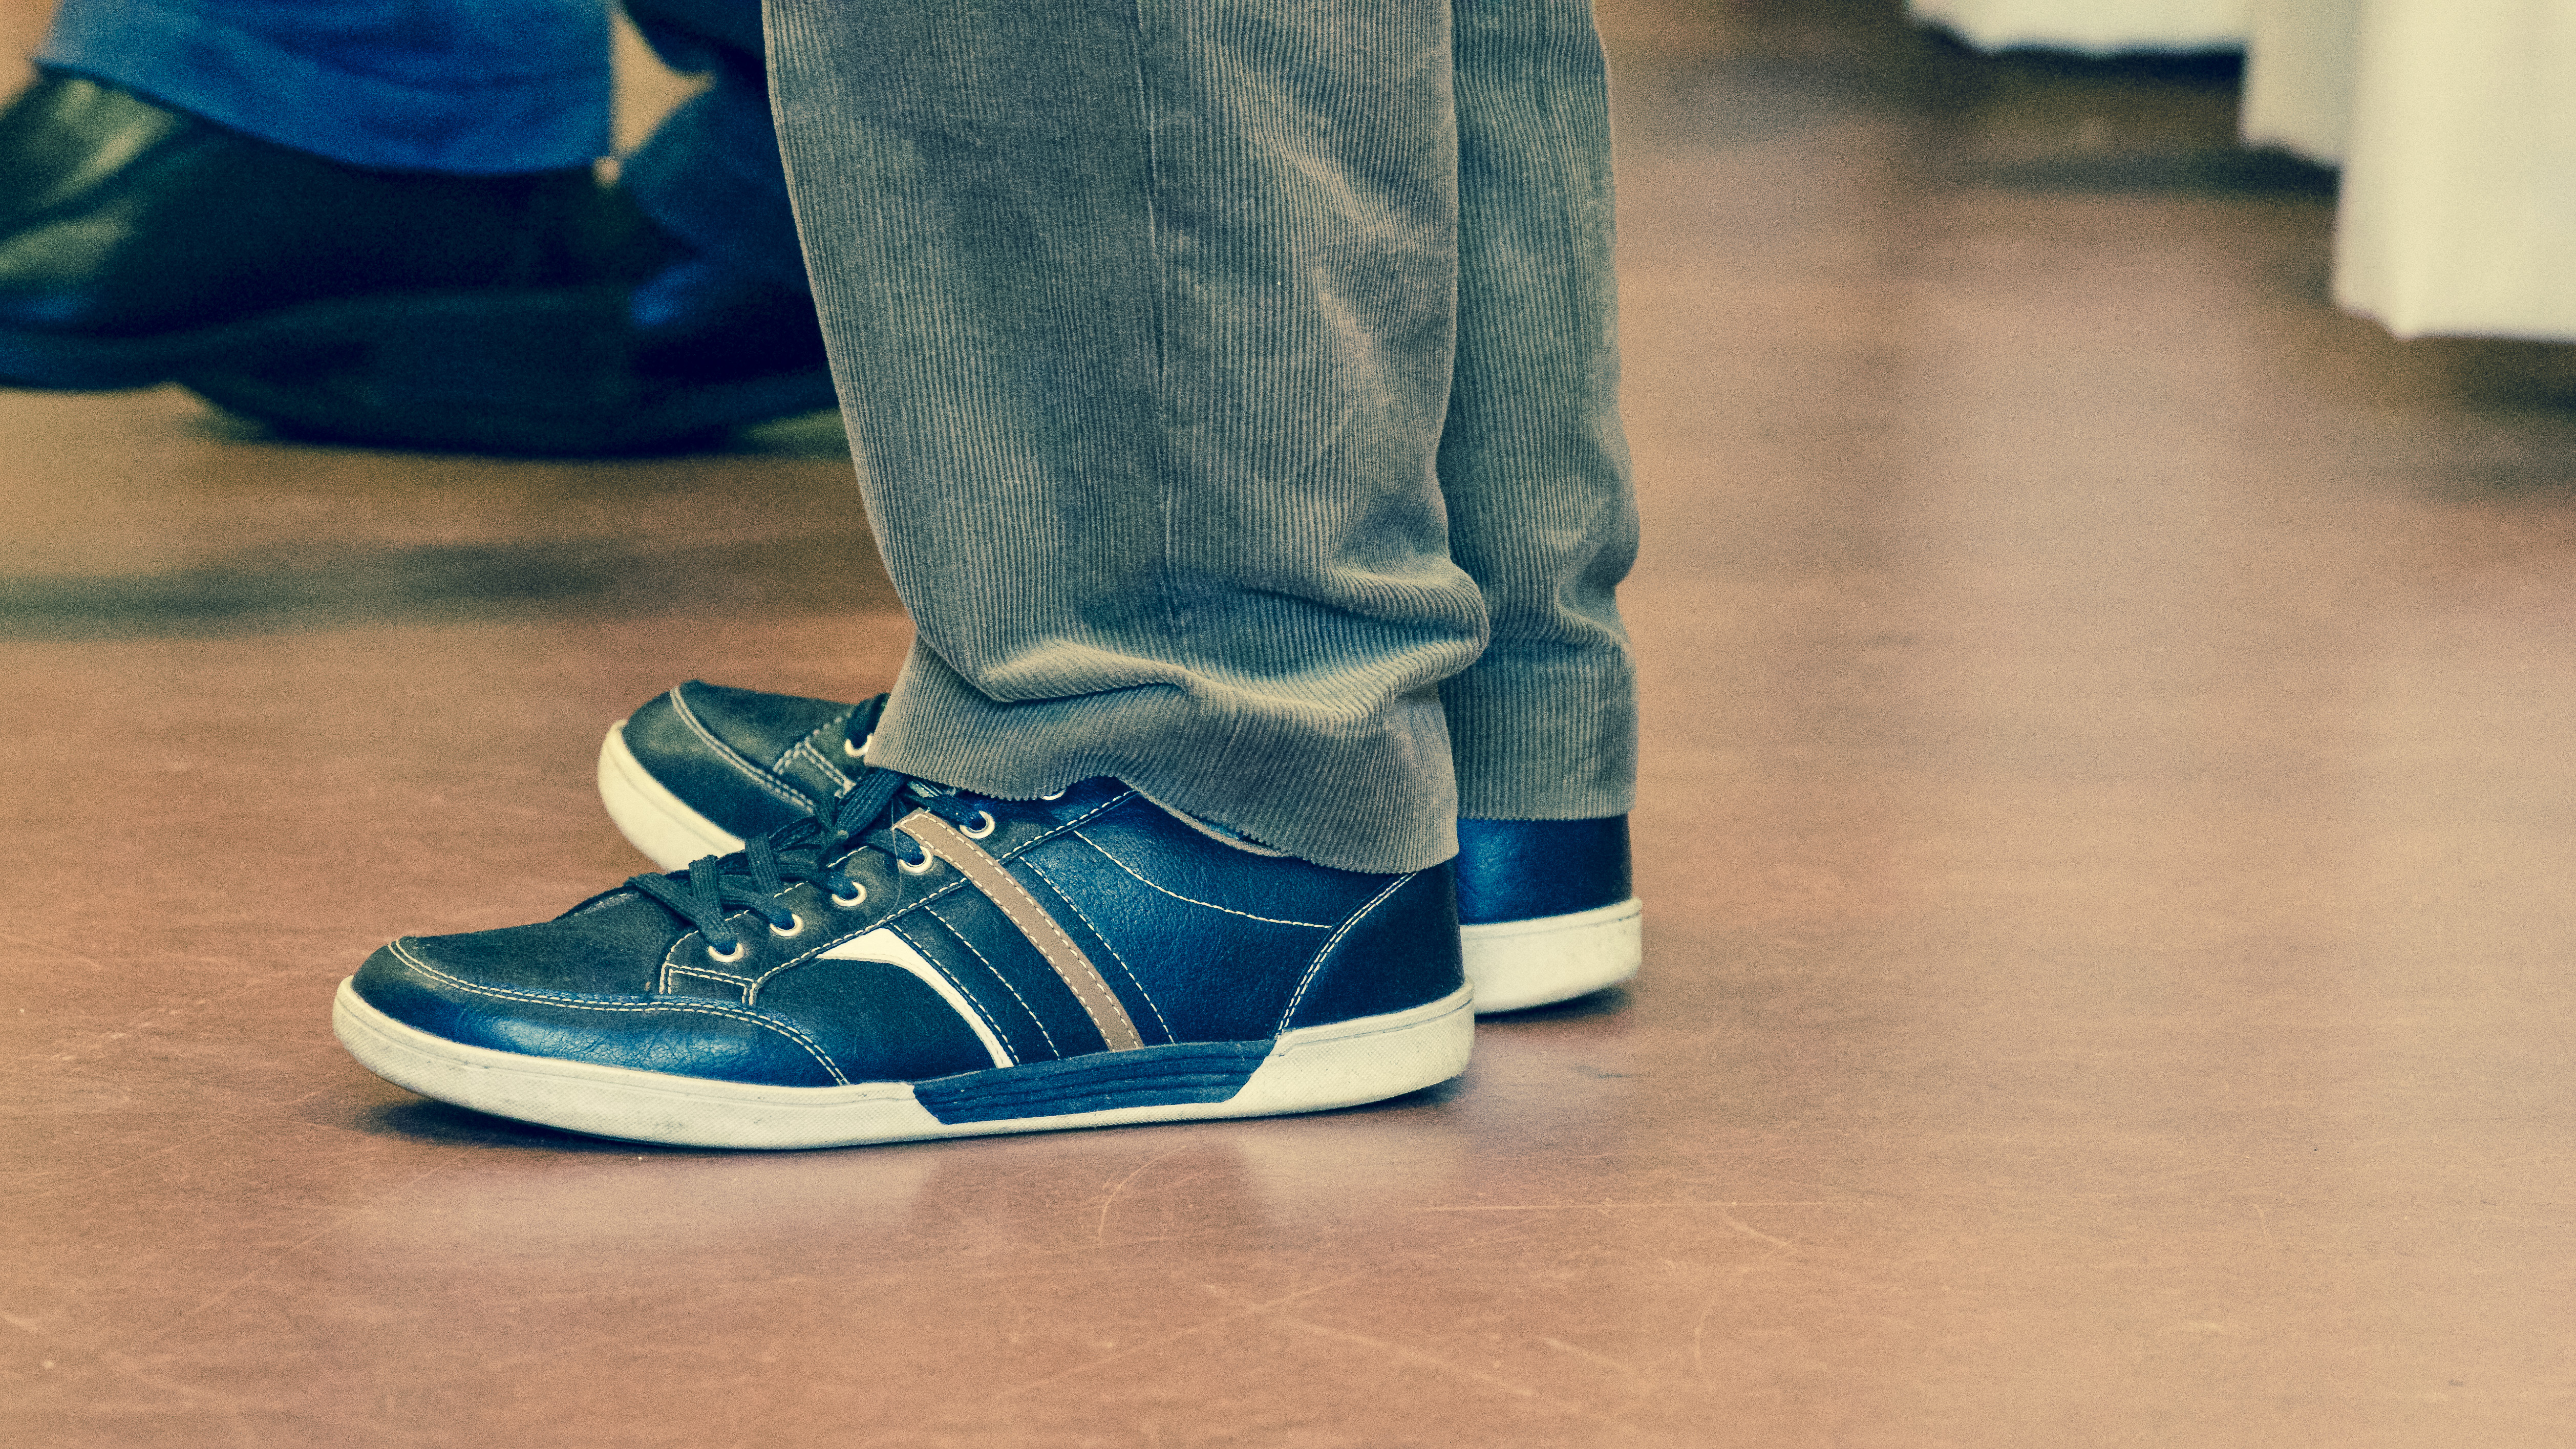
man, shoe, blur, people, girl, woman, white, leather, feet, kid, recreation, leg, spring, green, color, foot, child, fashion, blue, together, season, human body, shoes, indoors, fingers, sports, legs, sneakers, boys, cement, footwear, wear, adult, rubber shoes, stock photo, denim pants